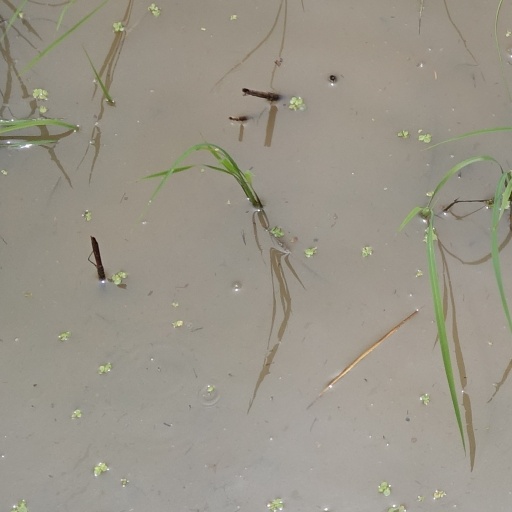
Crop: rice